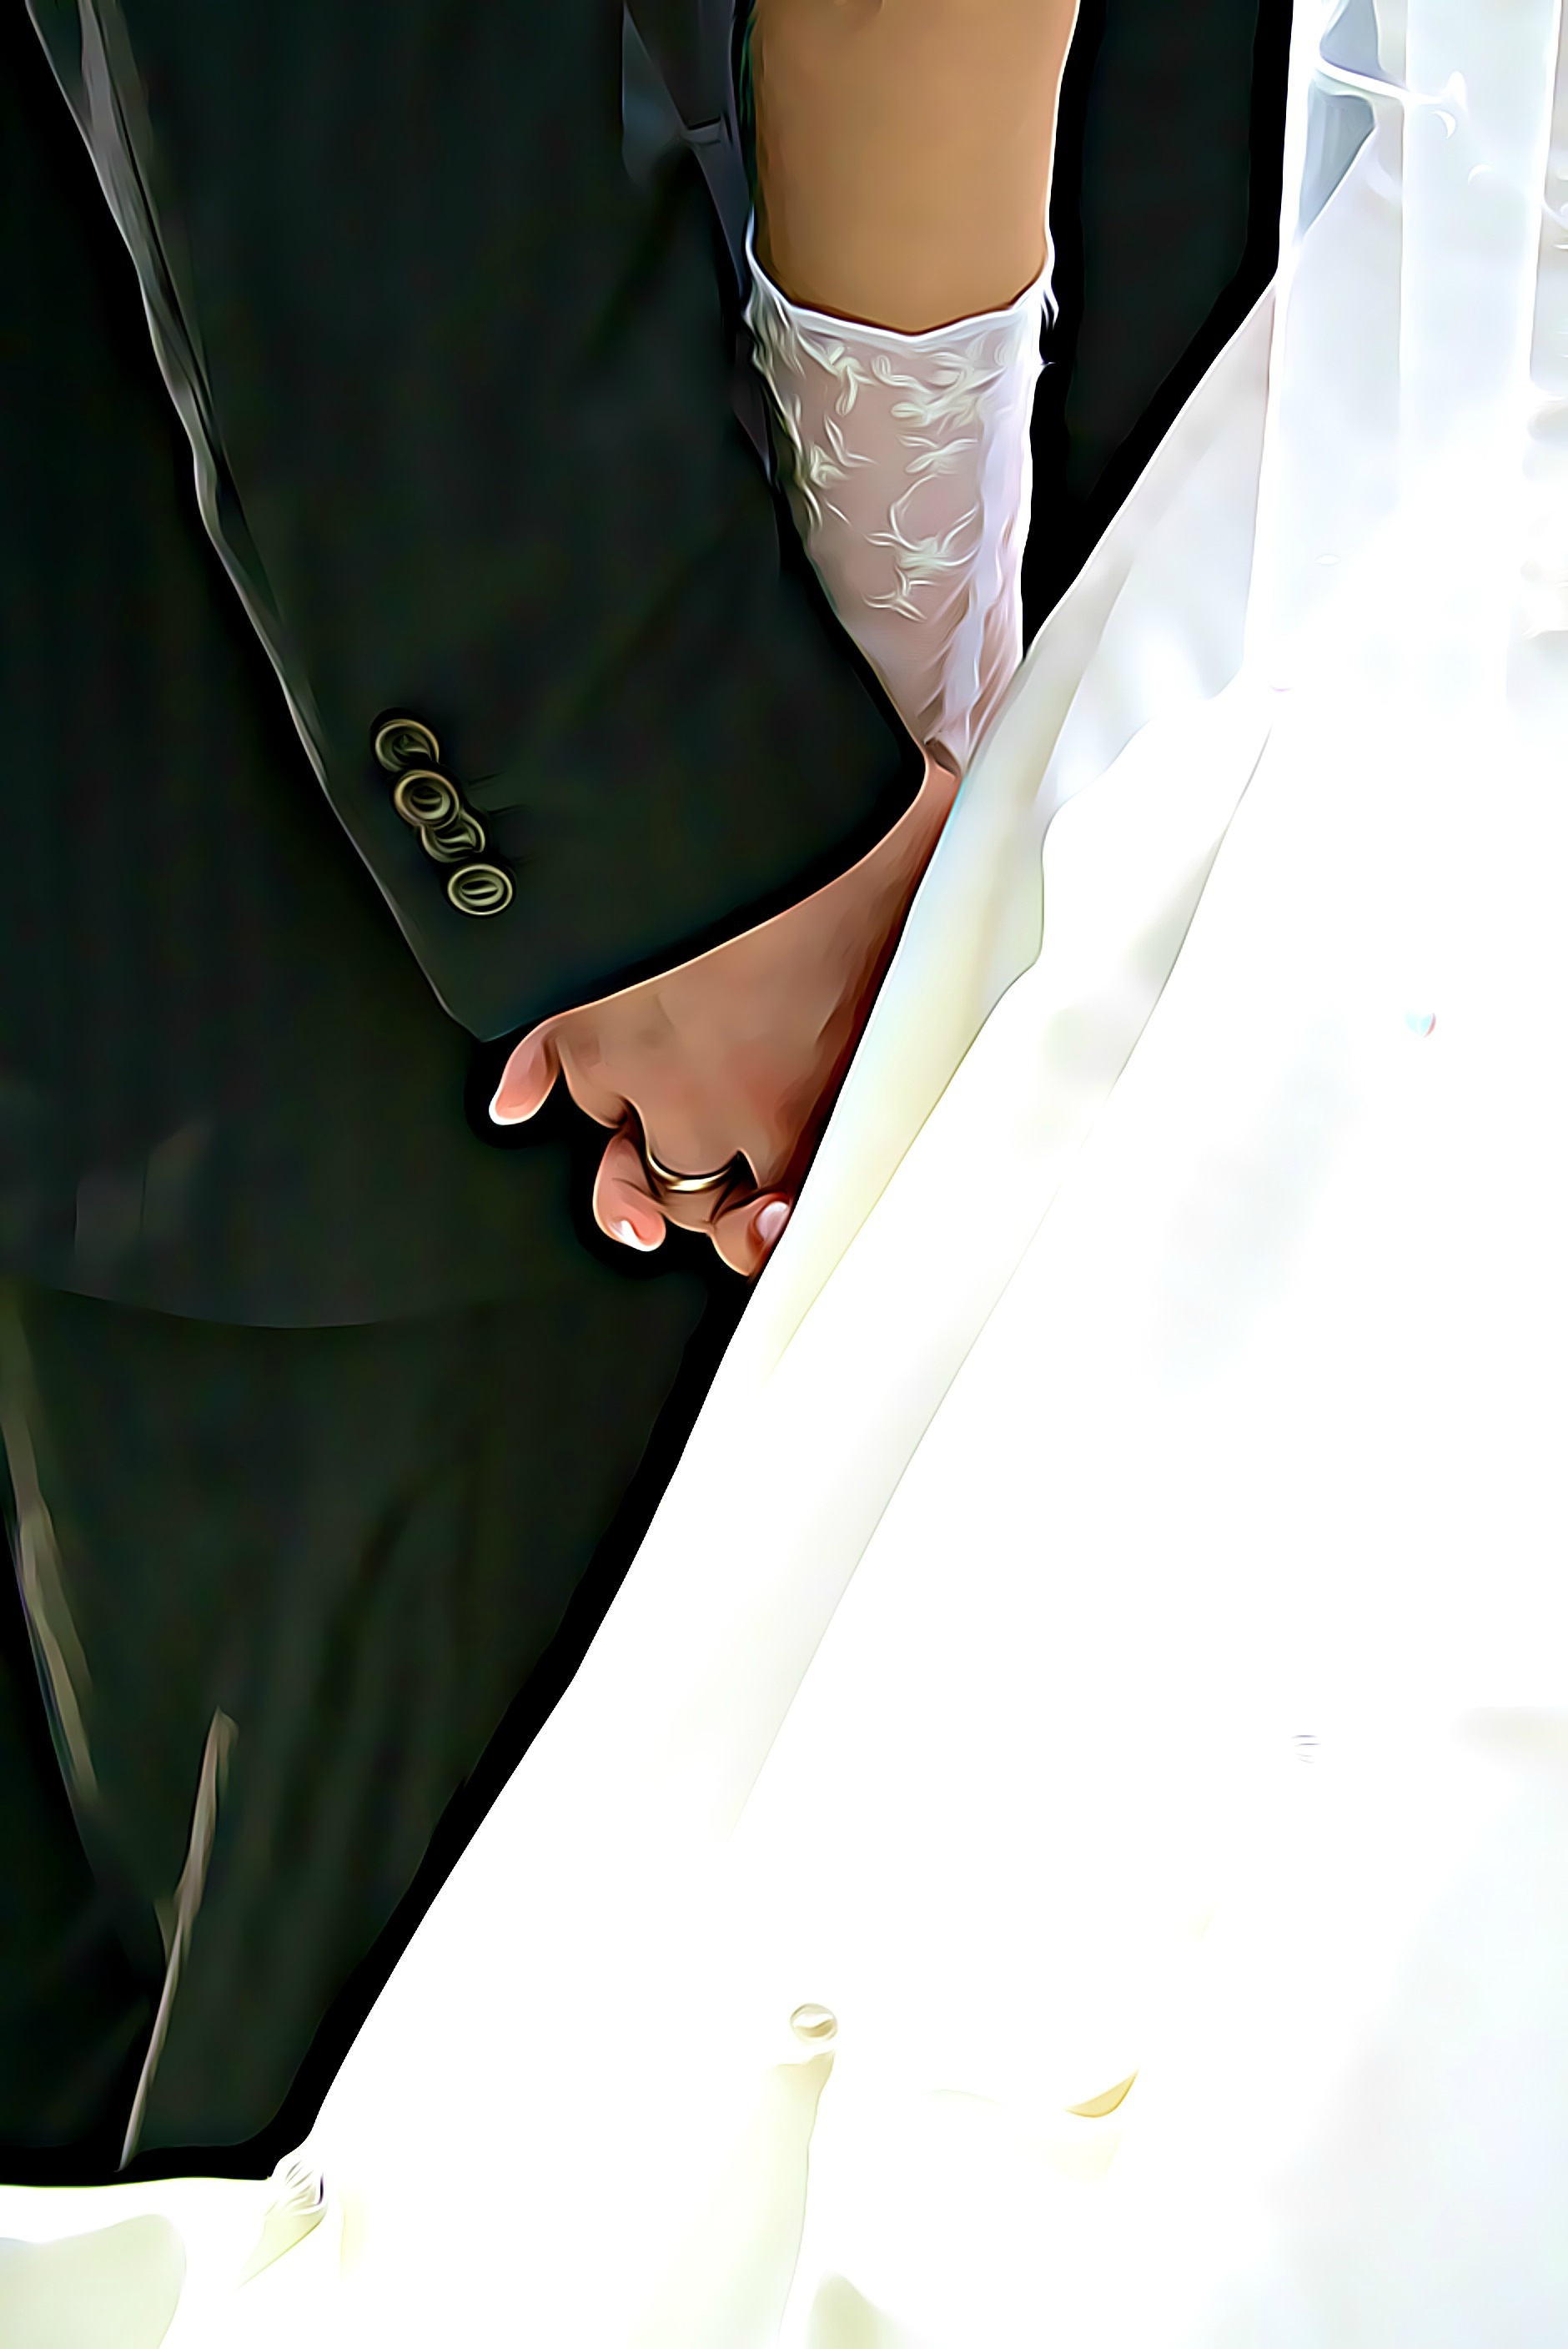
suit, glove, spring, clothing, arm, wedding, bride, groom, outerwear, tuxedo, dress, hands, neck, digital, orb, mood, gown, graphics, a couple of, formal wear, fashion accessory, fiance